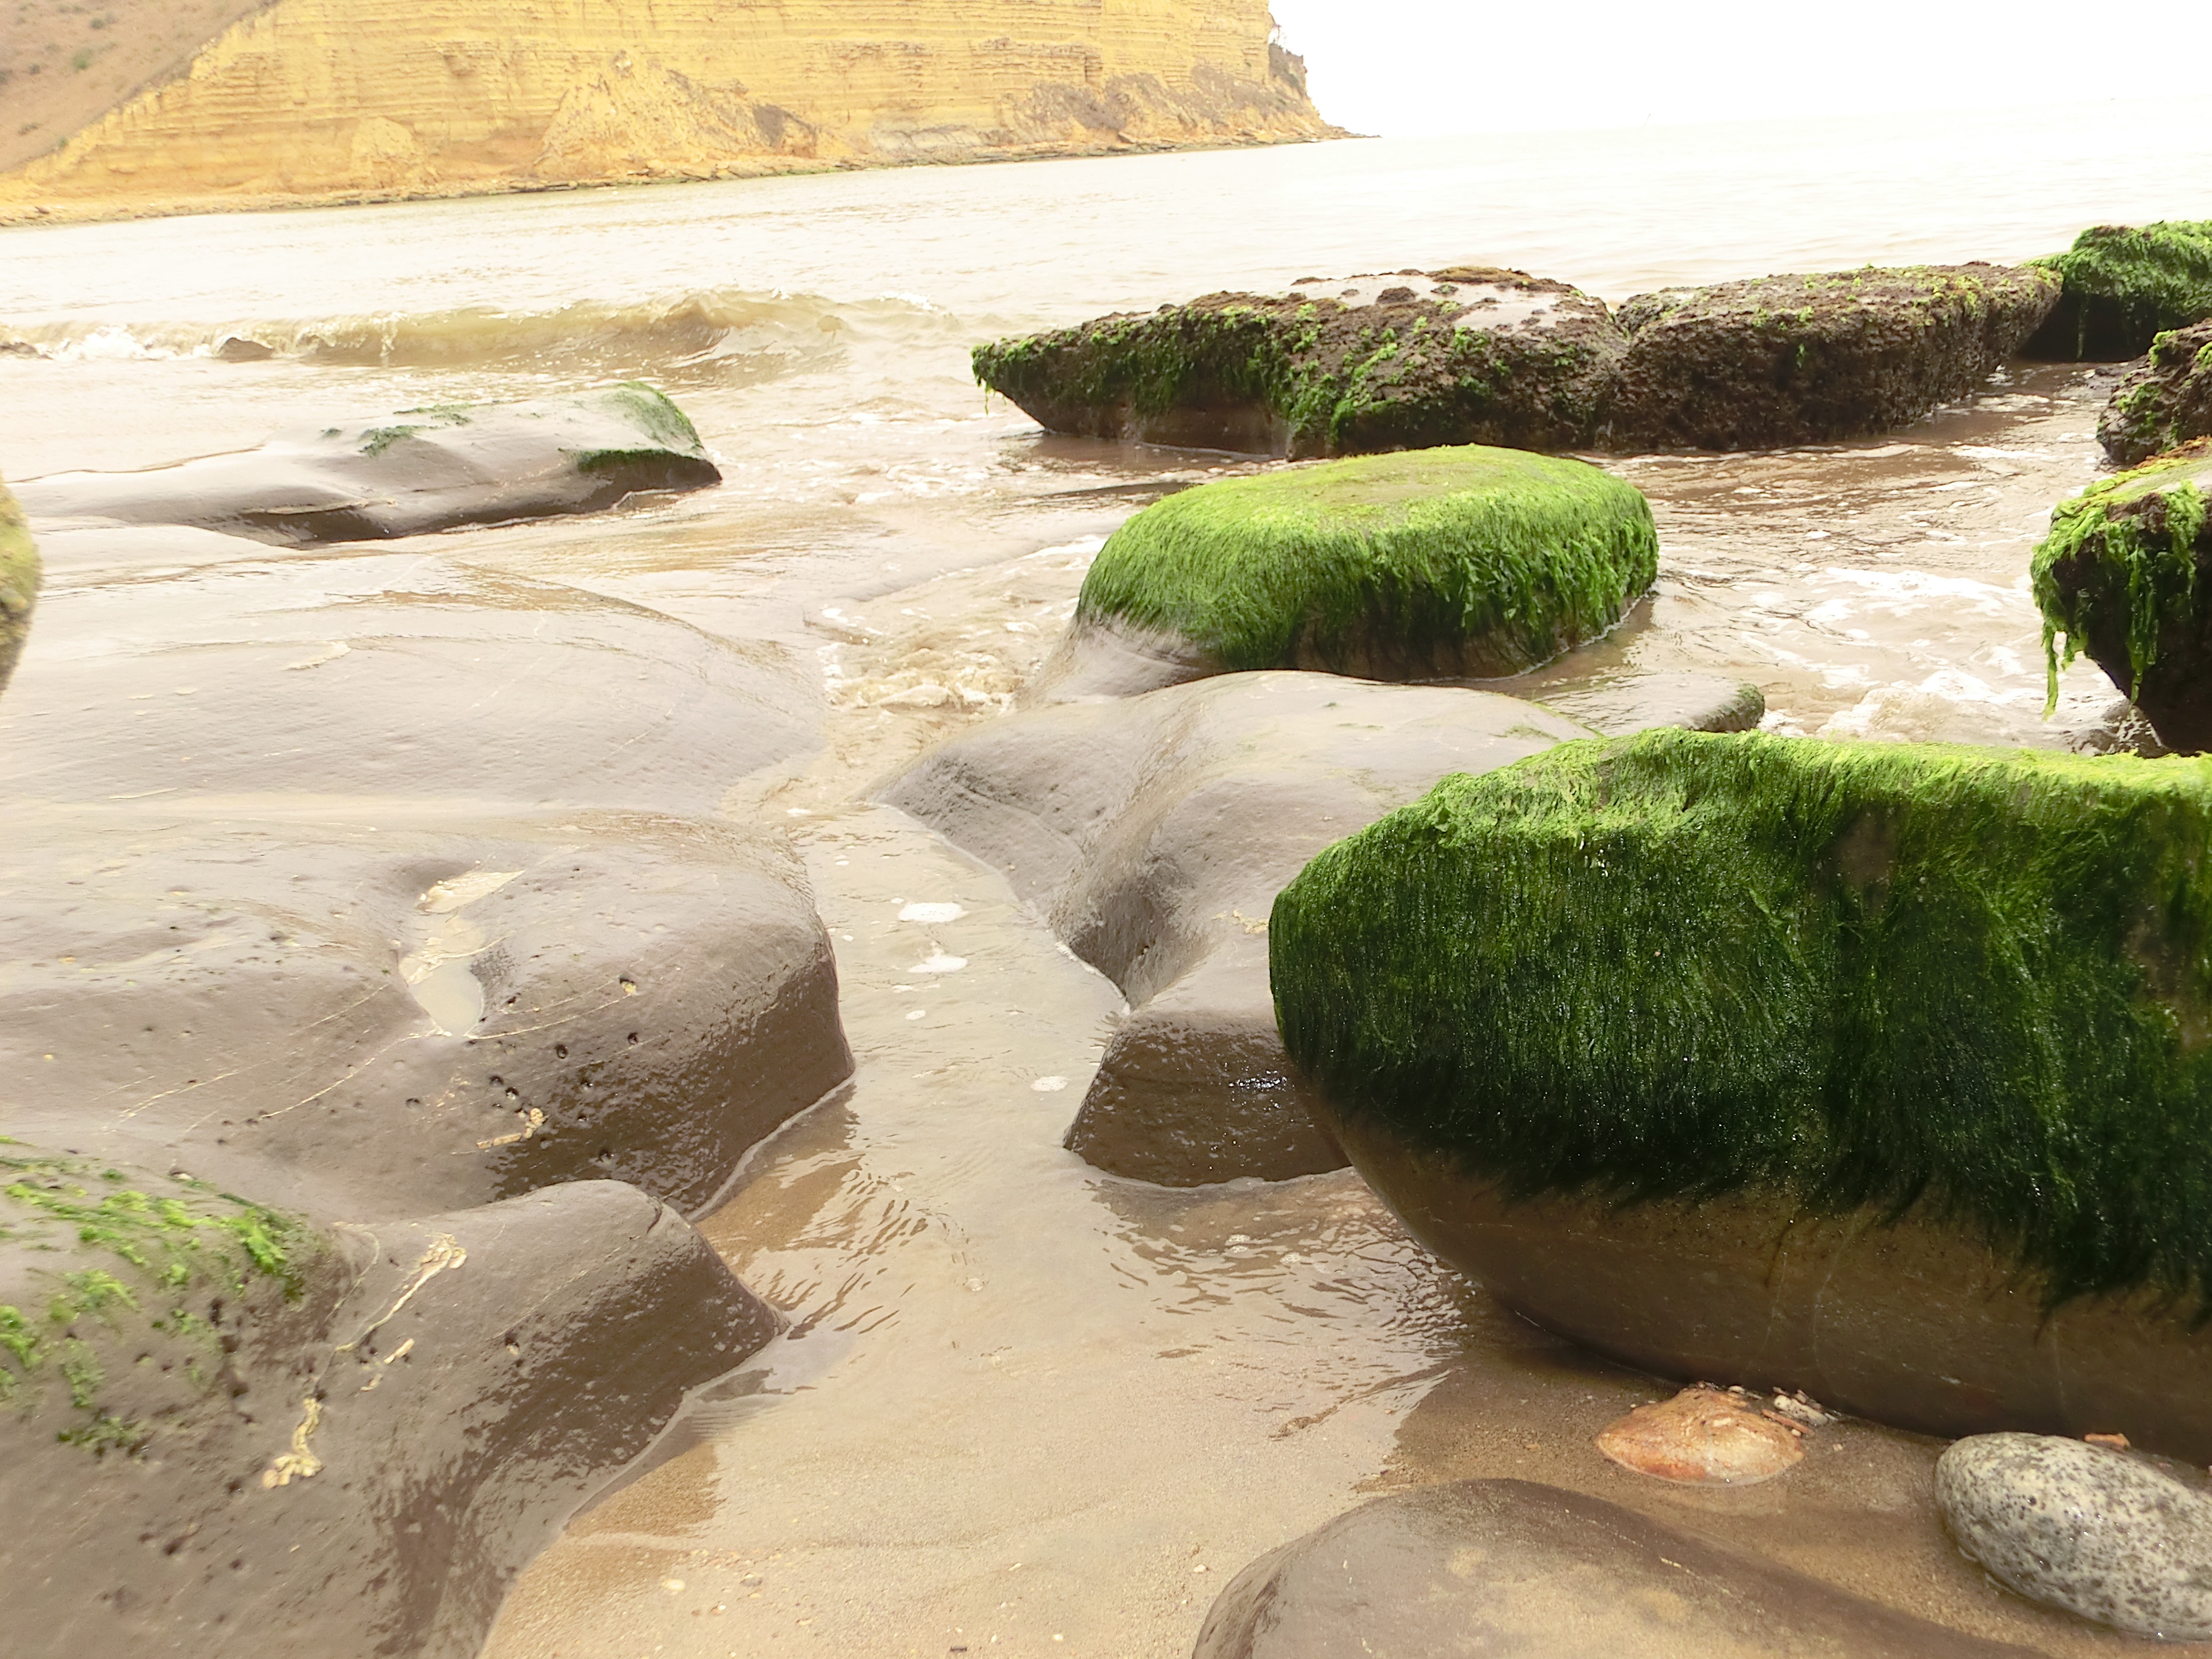
beach, sea, coast, rock, shore, river, stream, material, body of water, wadi